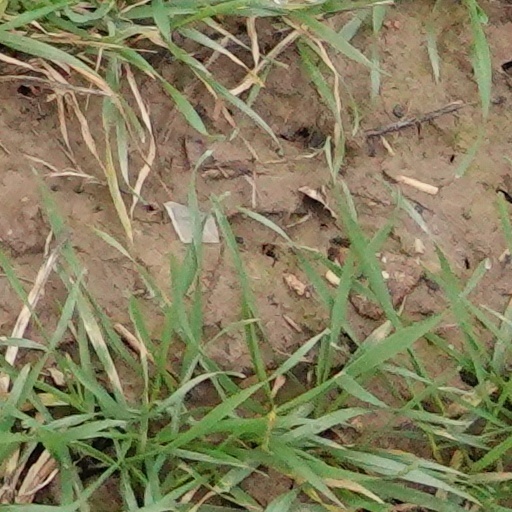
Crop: wheat